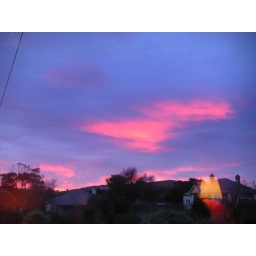
Yes, it's real. Sunrise over Portobello, and the huge lamp is actually just a reflection in the window